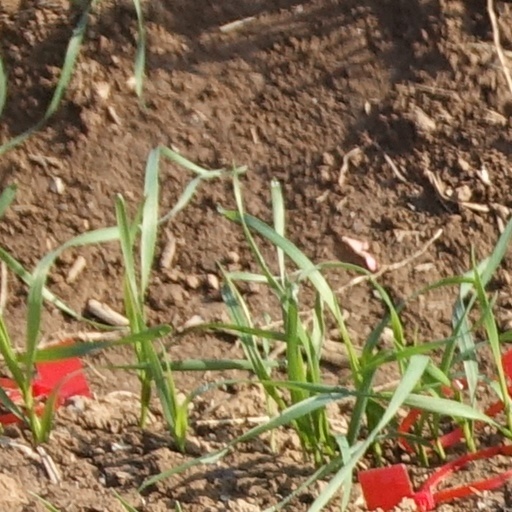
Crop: wheat